Poul Schlüter

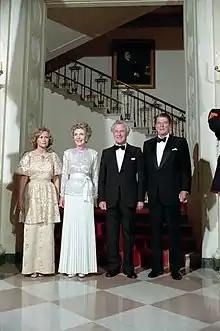
Poul Schlüter and Lisbeth Schlüter with President Reagan and Nancy Reagan in Cross Hall, 10 September 1985.

In 1964, Schlüter was elected to the Folketing for the Conservative People's Party. He was elected leader of the Conservatives from 1974, defeating Erik Ninn-Hansen. Though he lost the position in 1977, he regained it two years later.